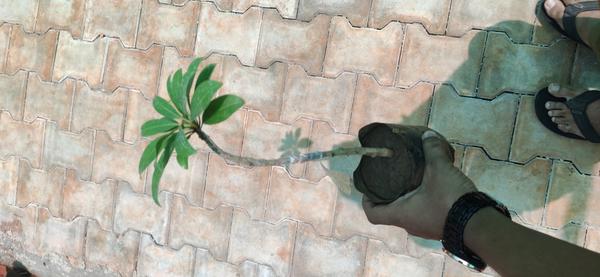
Plant: Sapota